Psychological barriers to effective altruism

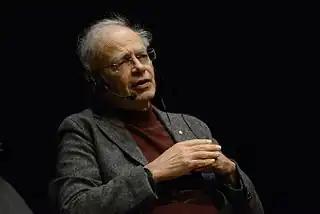
Peter Singer is one of the prominent philosophers of effective altruism.

In the philosophy of effective altruism, an altruistic act such as charitable giving is considered more effective, or cost-effective, if it uses a set of resources to do more good per unit of resource than other options, with the goal of trying to do the most good. In a book written by effective altruism scholars Stefan Schubert and Lucius Caviola, the effectiveness of helping is defined by "how many lives you save or how much good you otherwise do with a given amount of resources".